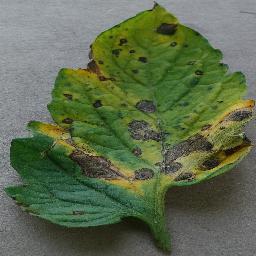
Label: Tomato___Early_blight